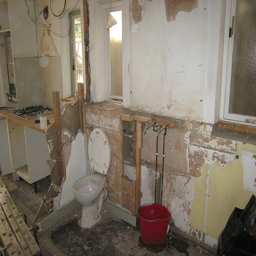
A bathroom either being torn down or remodeled with a toilet.
A nasty looking bathroom with no wall in it
A white toilet and a bucket in a room.
The bathroom area of an abandoned building with white walls.
a bathroom under construction with a toilet and a hole for a window